Ilhéu de Cima (Porto Santo)

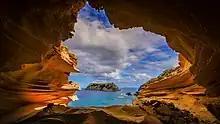
Ilhéu de Cima seen from a sand rock formation

The island is home to several endemic species of land snails, including "Lampadia webbiana", "Amphorella cimensis", and "Hystricella turricula", which only occurs on Ilhéu de Cima.